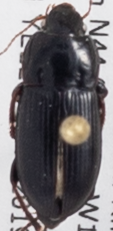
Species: Harpalus opacipennis
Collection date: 2019-07-24
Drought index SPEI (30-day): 0.03
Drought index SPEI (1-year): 0.47
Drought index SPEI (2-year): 1.45